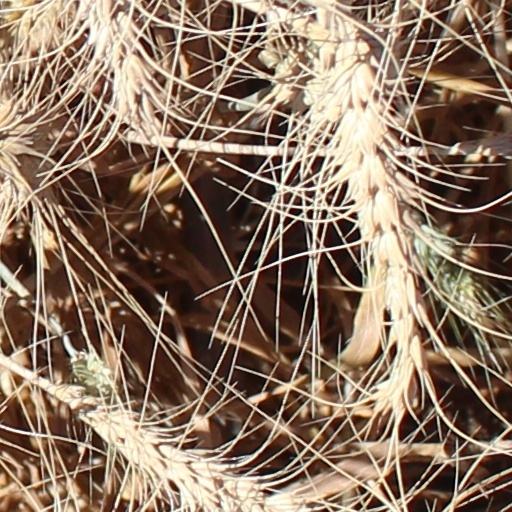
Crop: wheat